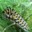
Label: caterpillar